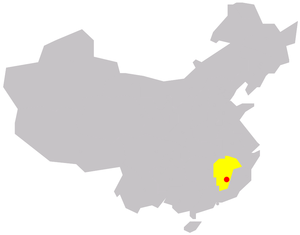
Ruijin est une ville de la province du Jiangxi en Chine. C'est une ville-district placée sous la juridiction de la ville-préfecture de Ganzhou.